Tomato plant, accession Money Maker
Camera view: horizontal (90 deg, fisheye); turntable rotation: 240 degrees
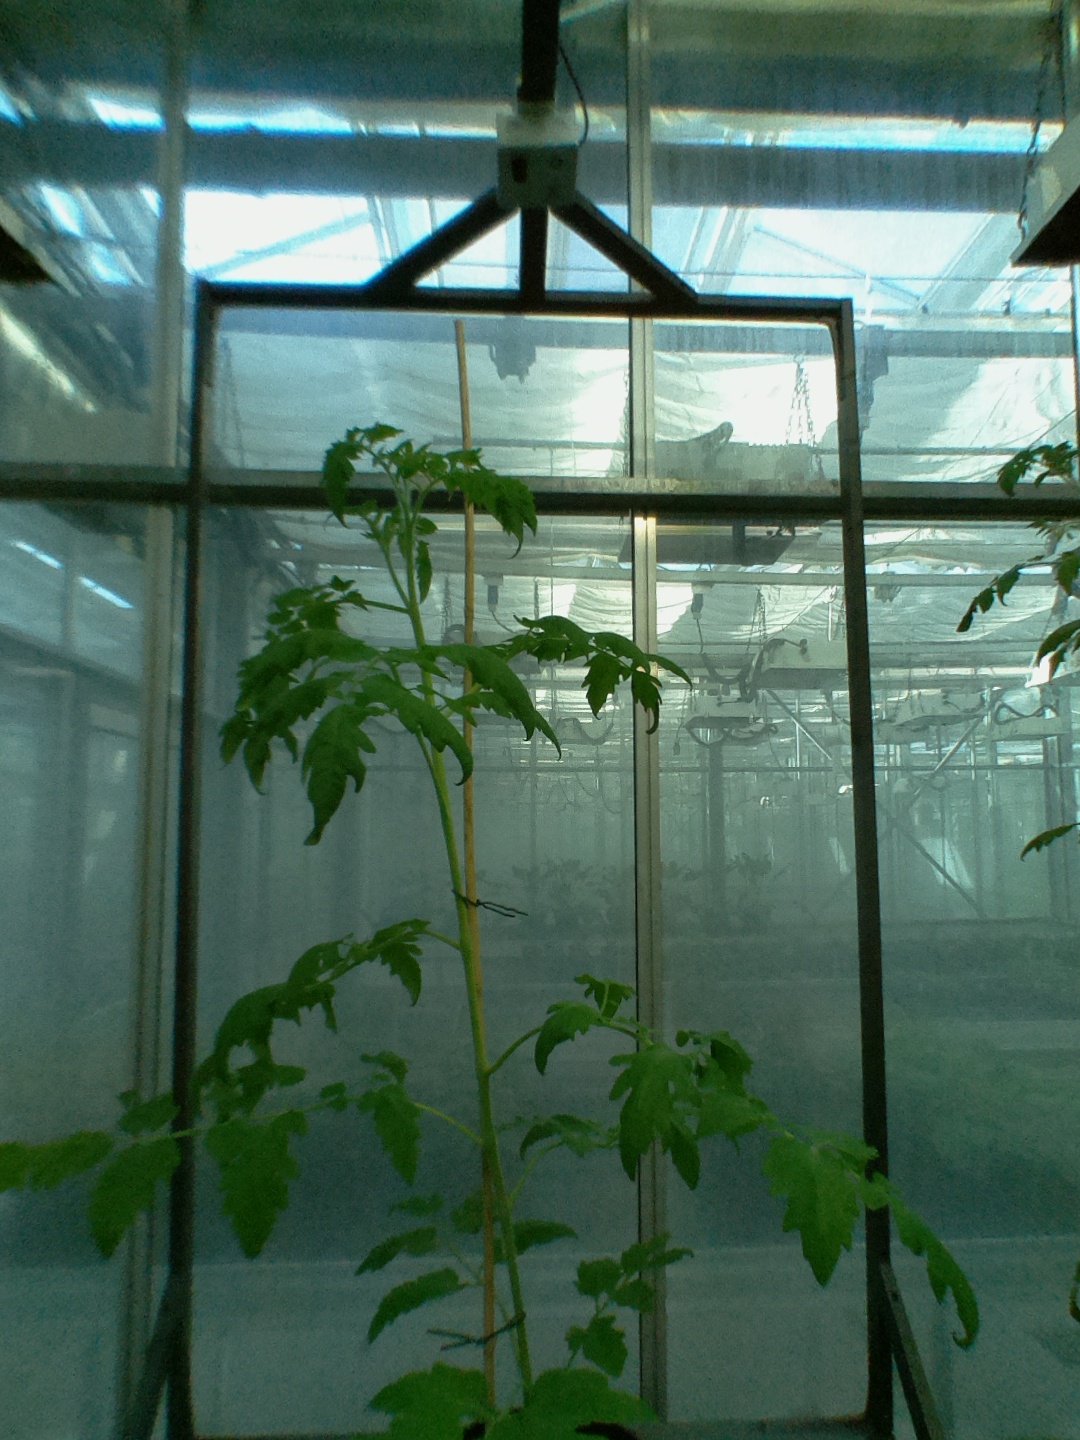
BBCH growth stage 54: 4 inflorescences visible